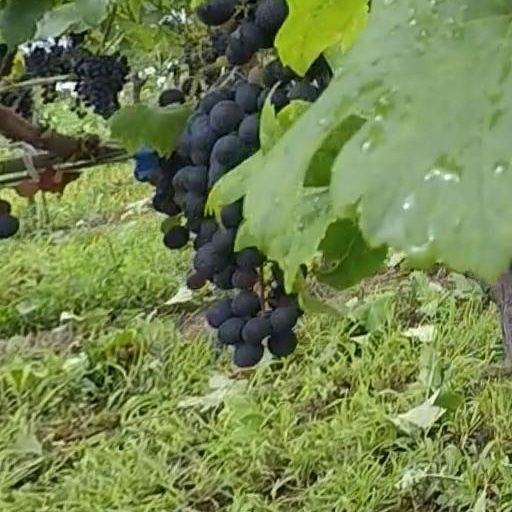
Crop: grape